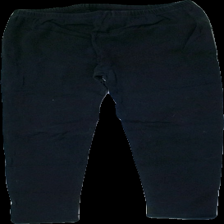
View: front
Type: Tights
Category: Children
Brand: Missing
Colors: Black
Material: 100% Cotton
Cut: Tight
Season: All
Damage: holes
Damage location: middle center
Price range: 100-150
Recommended usage: Reuse
Description: black tights
Comment: washed out